Jessica Stroup

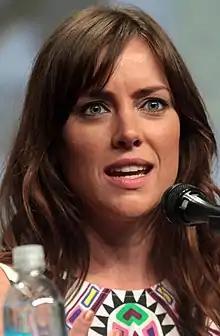
Stroup at the 2014 Comic-Con International

Jessica Stroup (born October 23, 1986) is an American actress, best known for her role as Silver on "90210" (2008–2013), Max Hardy on "The Following" (2014–2015) and Joy Meachum on "Iron Fist" (2017–2018), which is set in the Marvel Cinematic Universe (MCU). She is regarded as a scream queen for starring in the horror films "Vampire Bats" (2005), "Left in Darkness" (2006), "The Hills Have Eyes 2" (2007), "Prom Night" (2008) and "Homecoming" (2009).